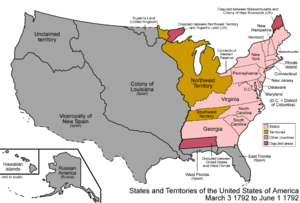
1er mars :
Cet article retrace la chronologie de l'évolution territoriale des États-Unis. Il liste les modifications géographiques intérieures et extérieures de ce pays.
Cette page concerne des événements d'actualité qui se sont produits durant l'année 1792 du calendrier grégorien aux États-Unis.